History of Iraq

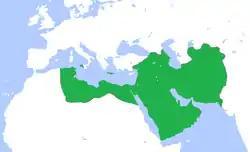
Abbasid Caliphate at its greatest extent

At the beginning of the 2nd century AD, the Romans, led by emperor Trajan, invaded Parthia and conquered Mesopotamia, making it an imperial province. It was returned to the Parthians shortly after by Trajan's successor, Hadrian.